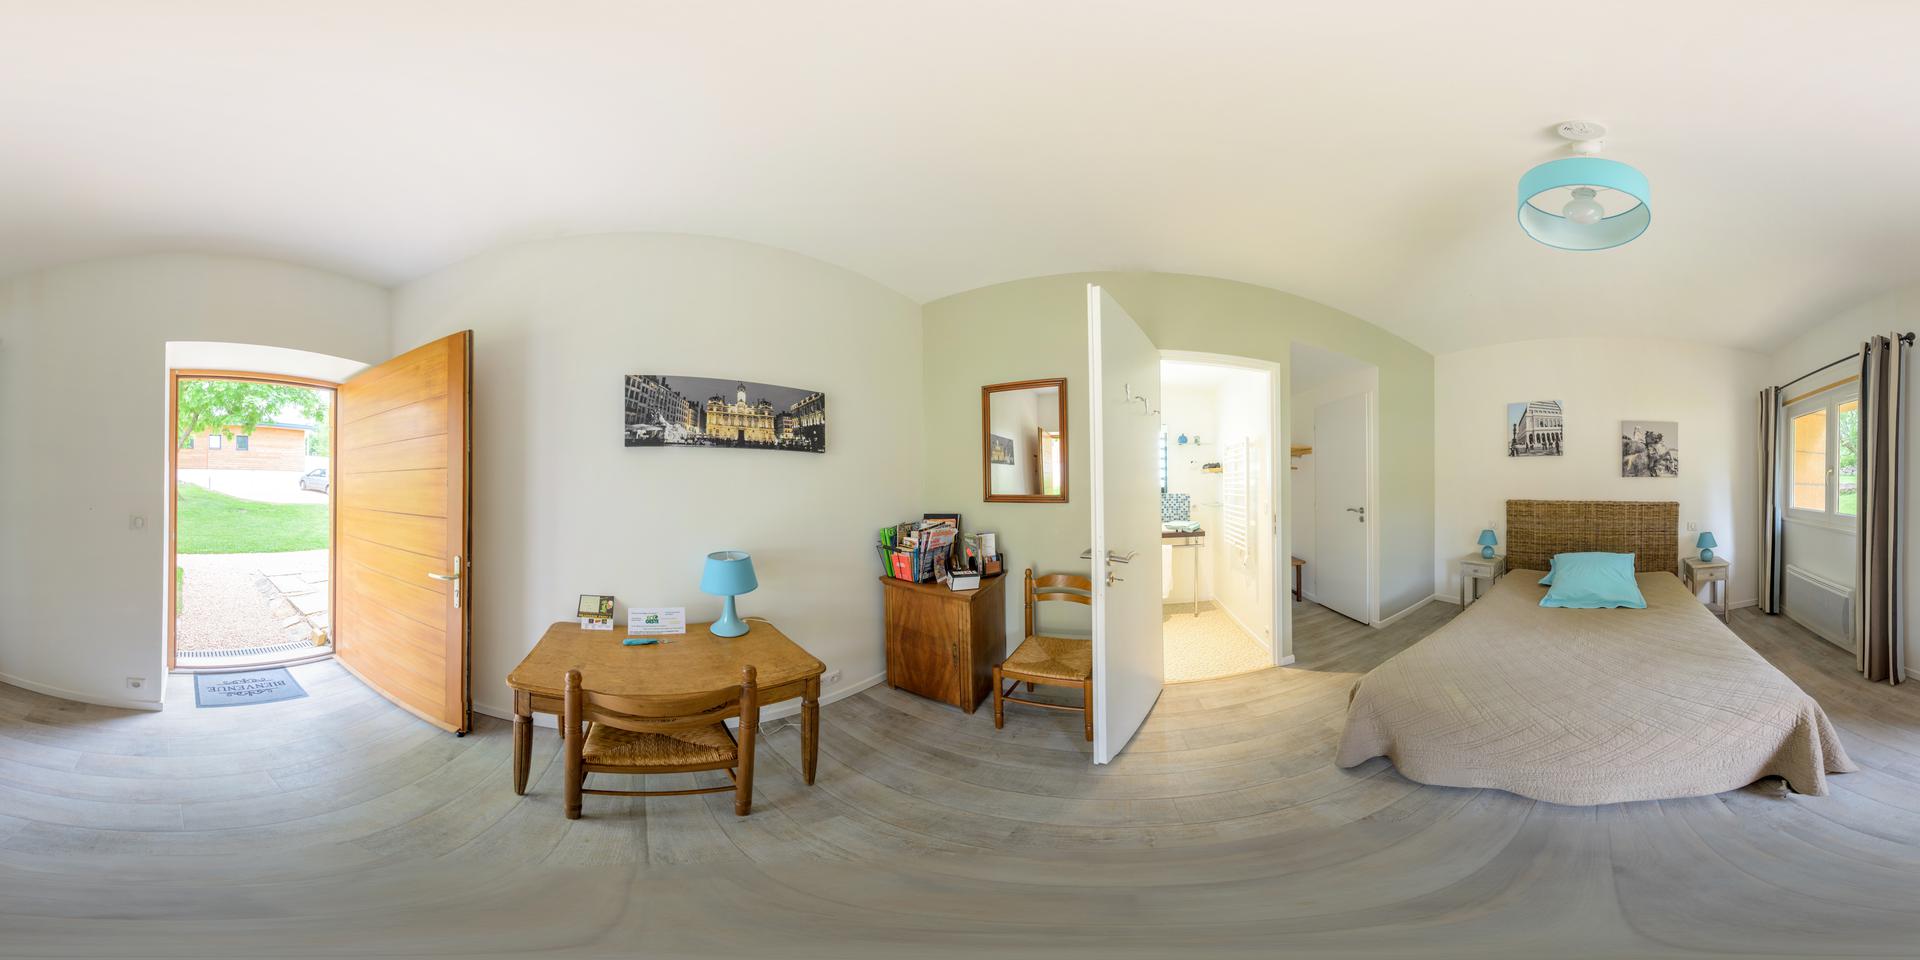
Referred object: the blue pillow on the bed

Referred object: the turquoise table lamp